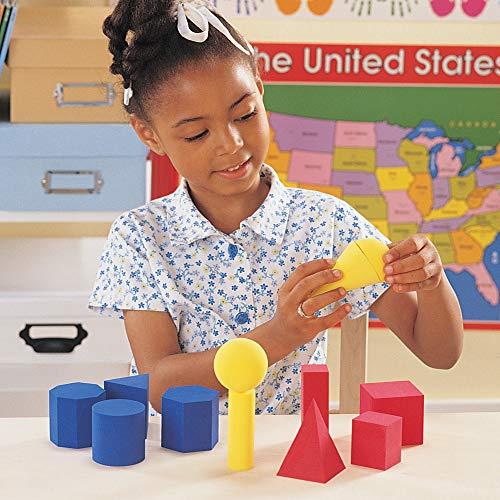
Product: Learning Resources Hands-On Soft Geosolids, Soft Foam 3D Shapes, Set of 12, Ages 5+
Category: Toys & Games | Learning & Education | Counting & Math Toys
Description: Set of 12 foam solids in 3 colors features 16 double-sided activity cards.
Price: $19.75
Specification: ASIN:B000F8T9KY|ShippingWeight:6.4ounces(Viewshippingratesandpolicies)|DomesticShipping:ItemcanbeshippedwithinU.S.|InternationalShipping:ThisitemcanbeshippedtoselectcountriesoutsideoftheU.S.LearnMore|DateFirstAvailable:June6,2007